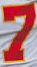
Number: 7